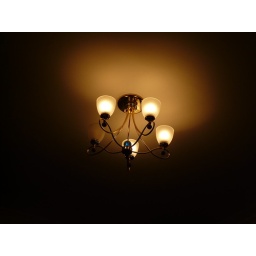
the lamp in my old house with darker settings